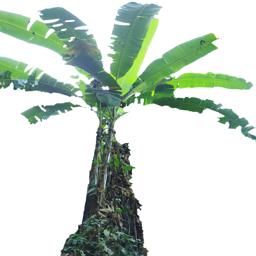
Label: BHIMKOL